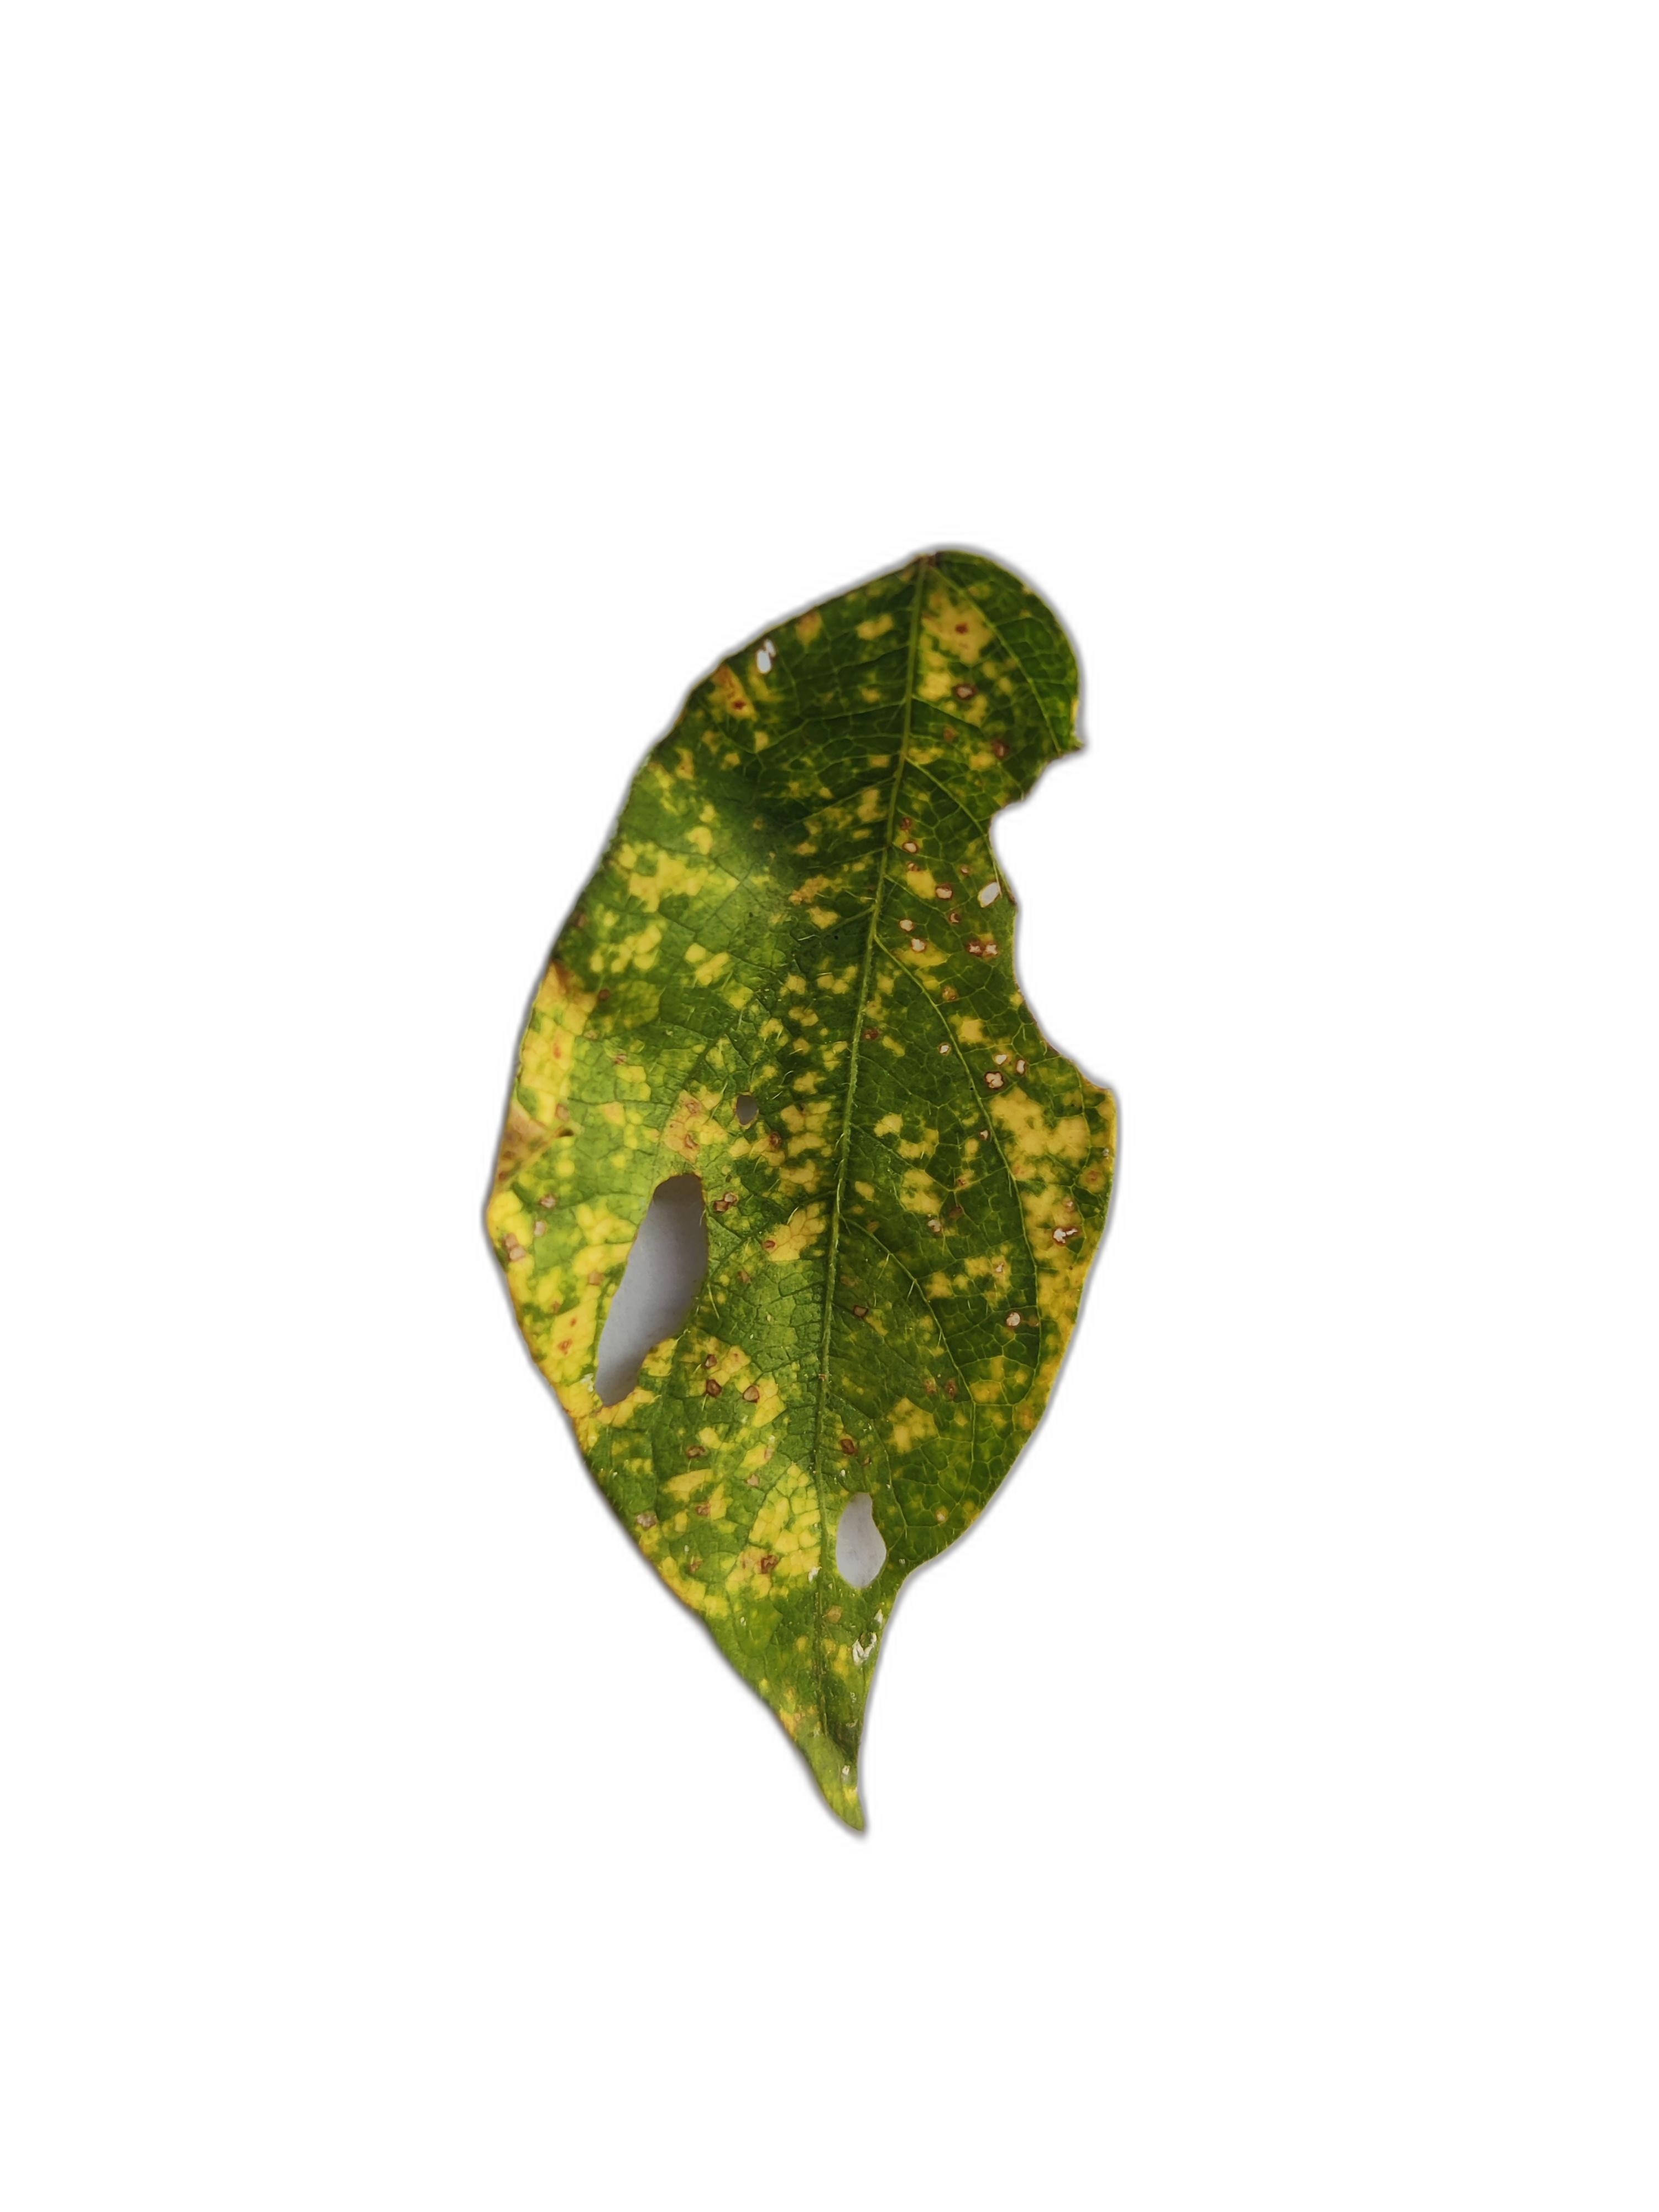
Label: Yellow Mosaic